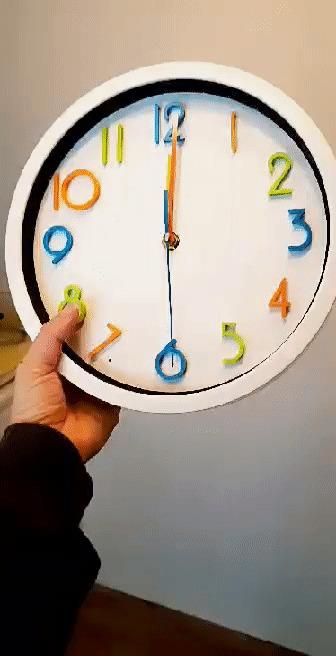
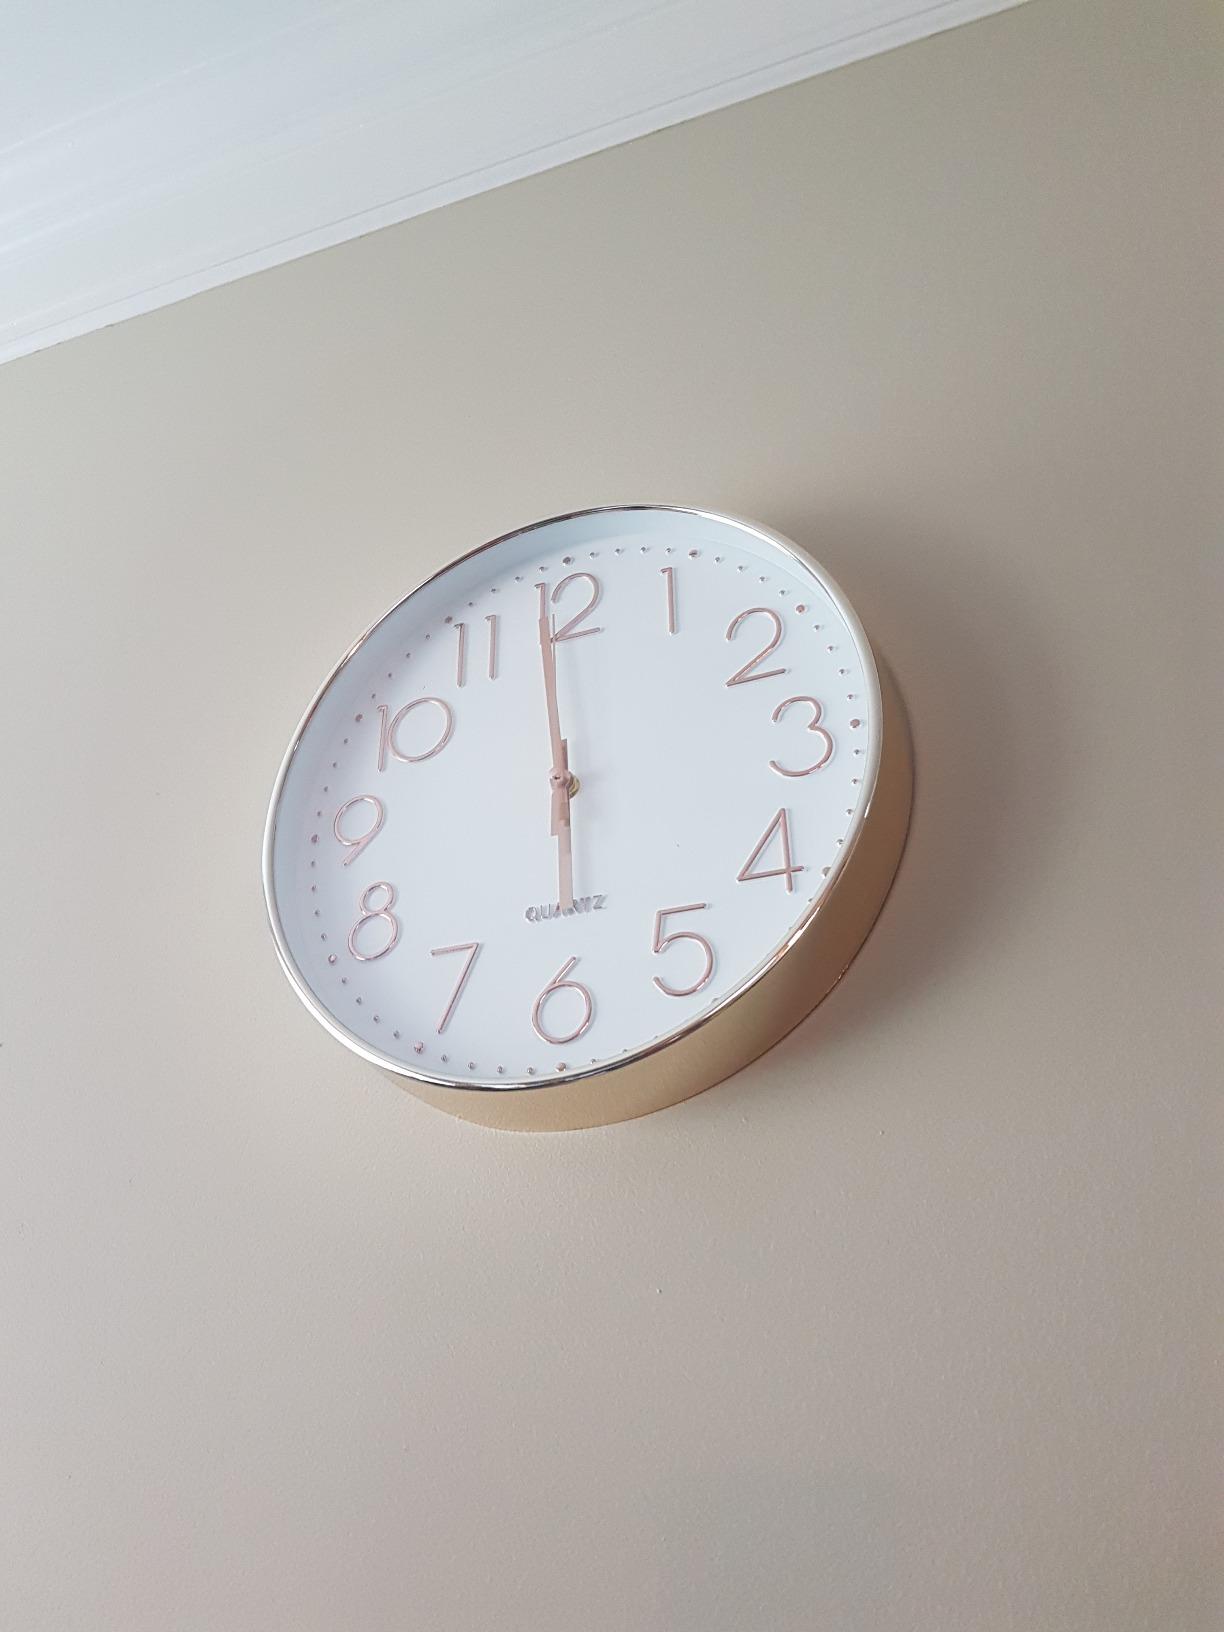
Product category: clock
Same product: no